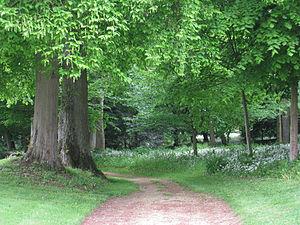
Allée principale menant au parc du château de Guernon-Ranville
Le château de Guernon-Ranville est situé dans la commune de Ranville, dans le département du Calvados en Normandie.